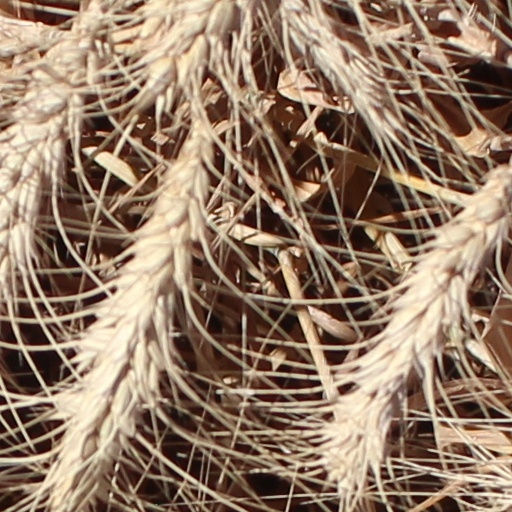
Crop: wheat